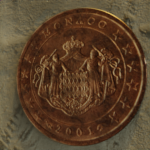
Coin value: 2cents
Country: mo
Edition: 2001